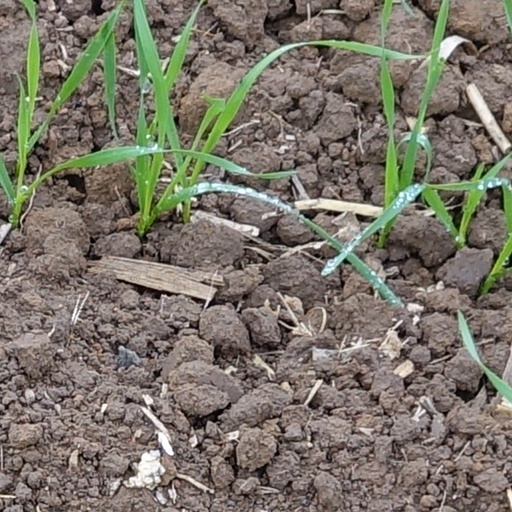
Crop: wheat